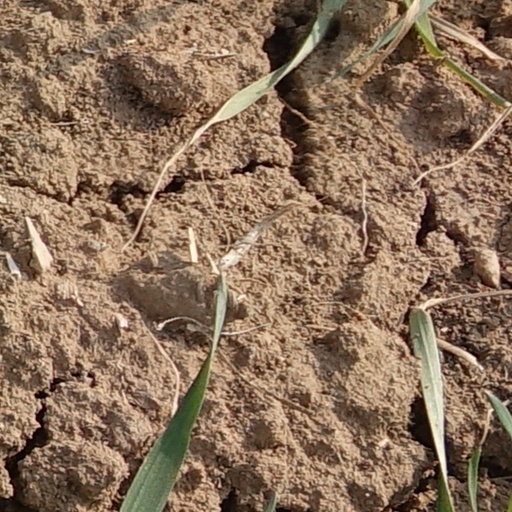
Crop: wheat